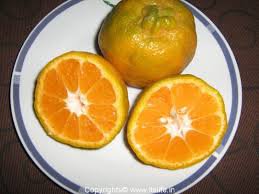
Label: Orange